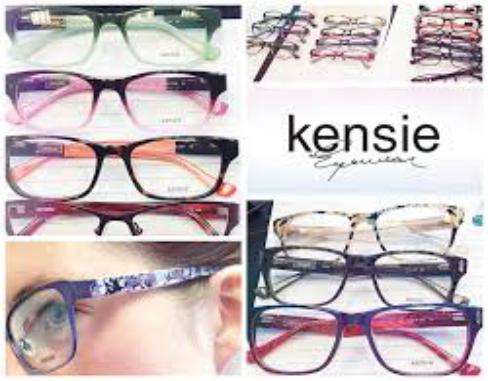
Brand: kensie
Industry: Clothes